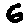
Label: 6